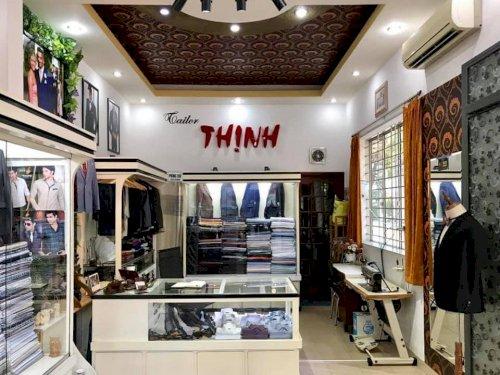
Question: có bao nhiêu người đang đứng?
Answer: không có ai